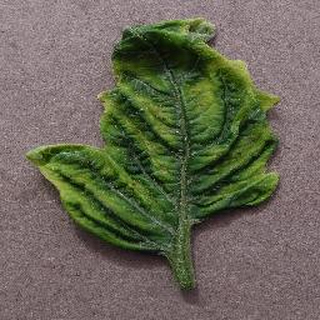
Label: tomato_yellow_leaf_curl_virus